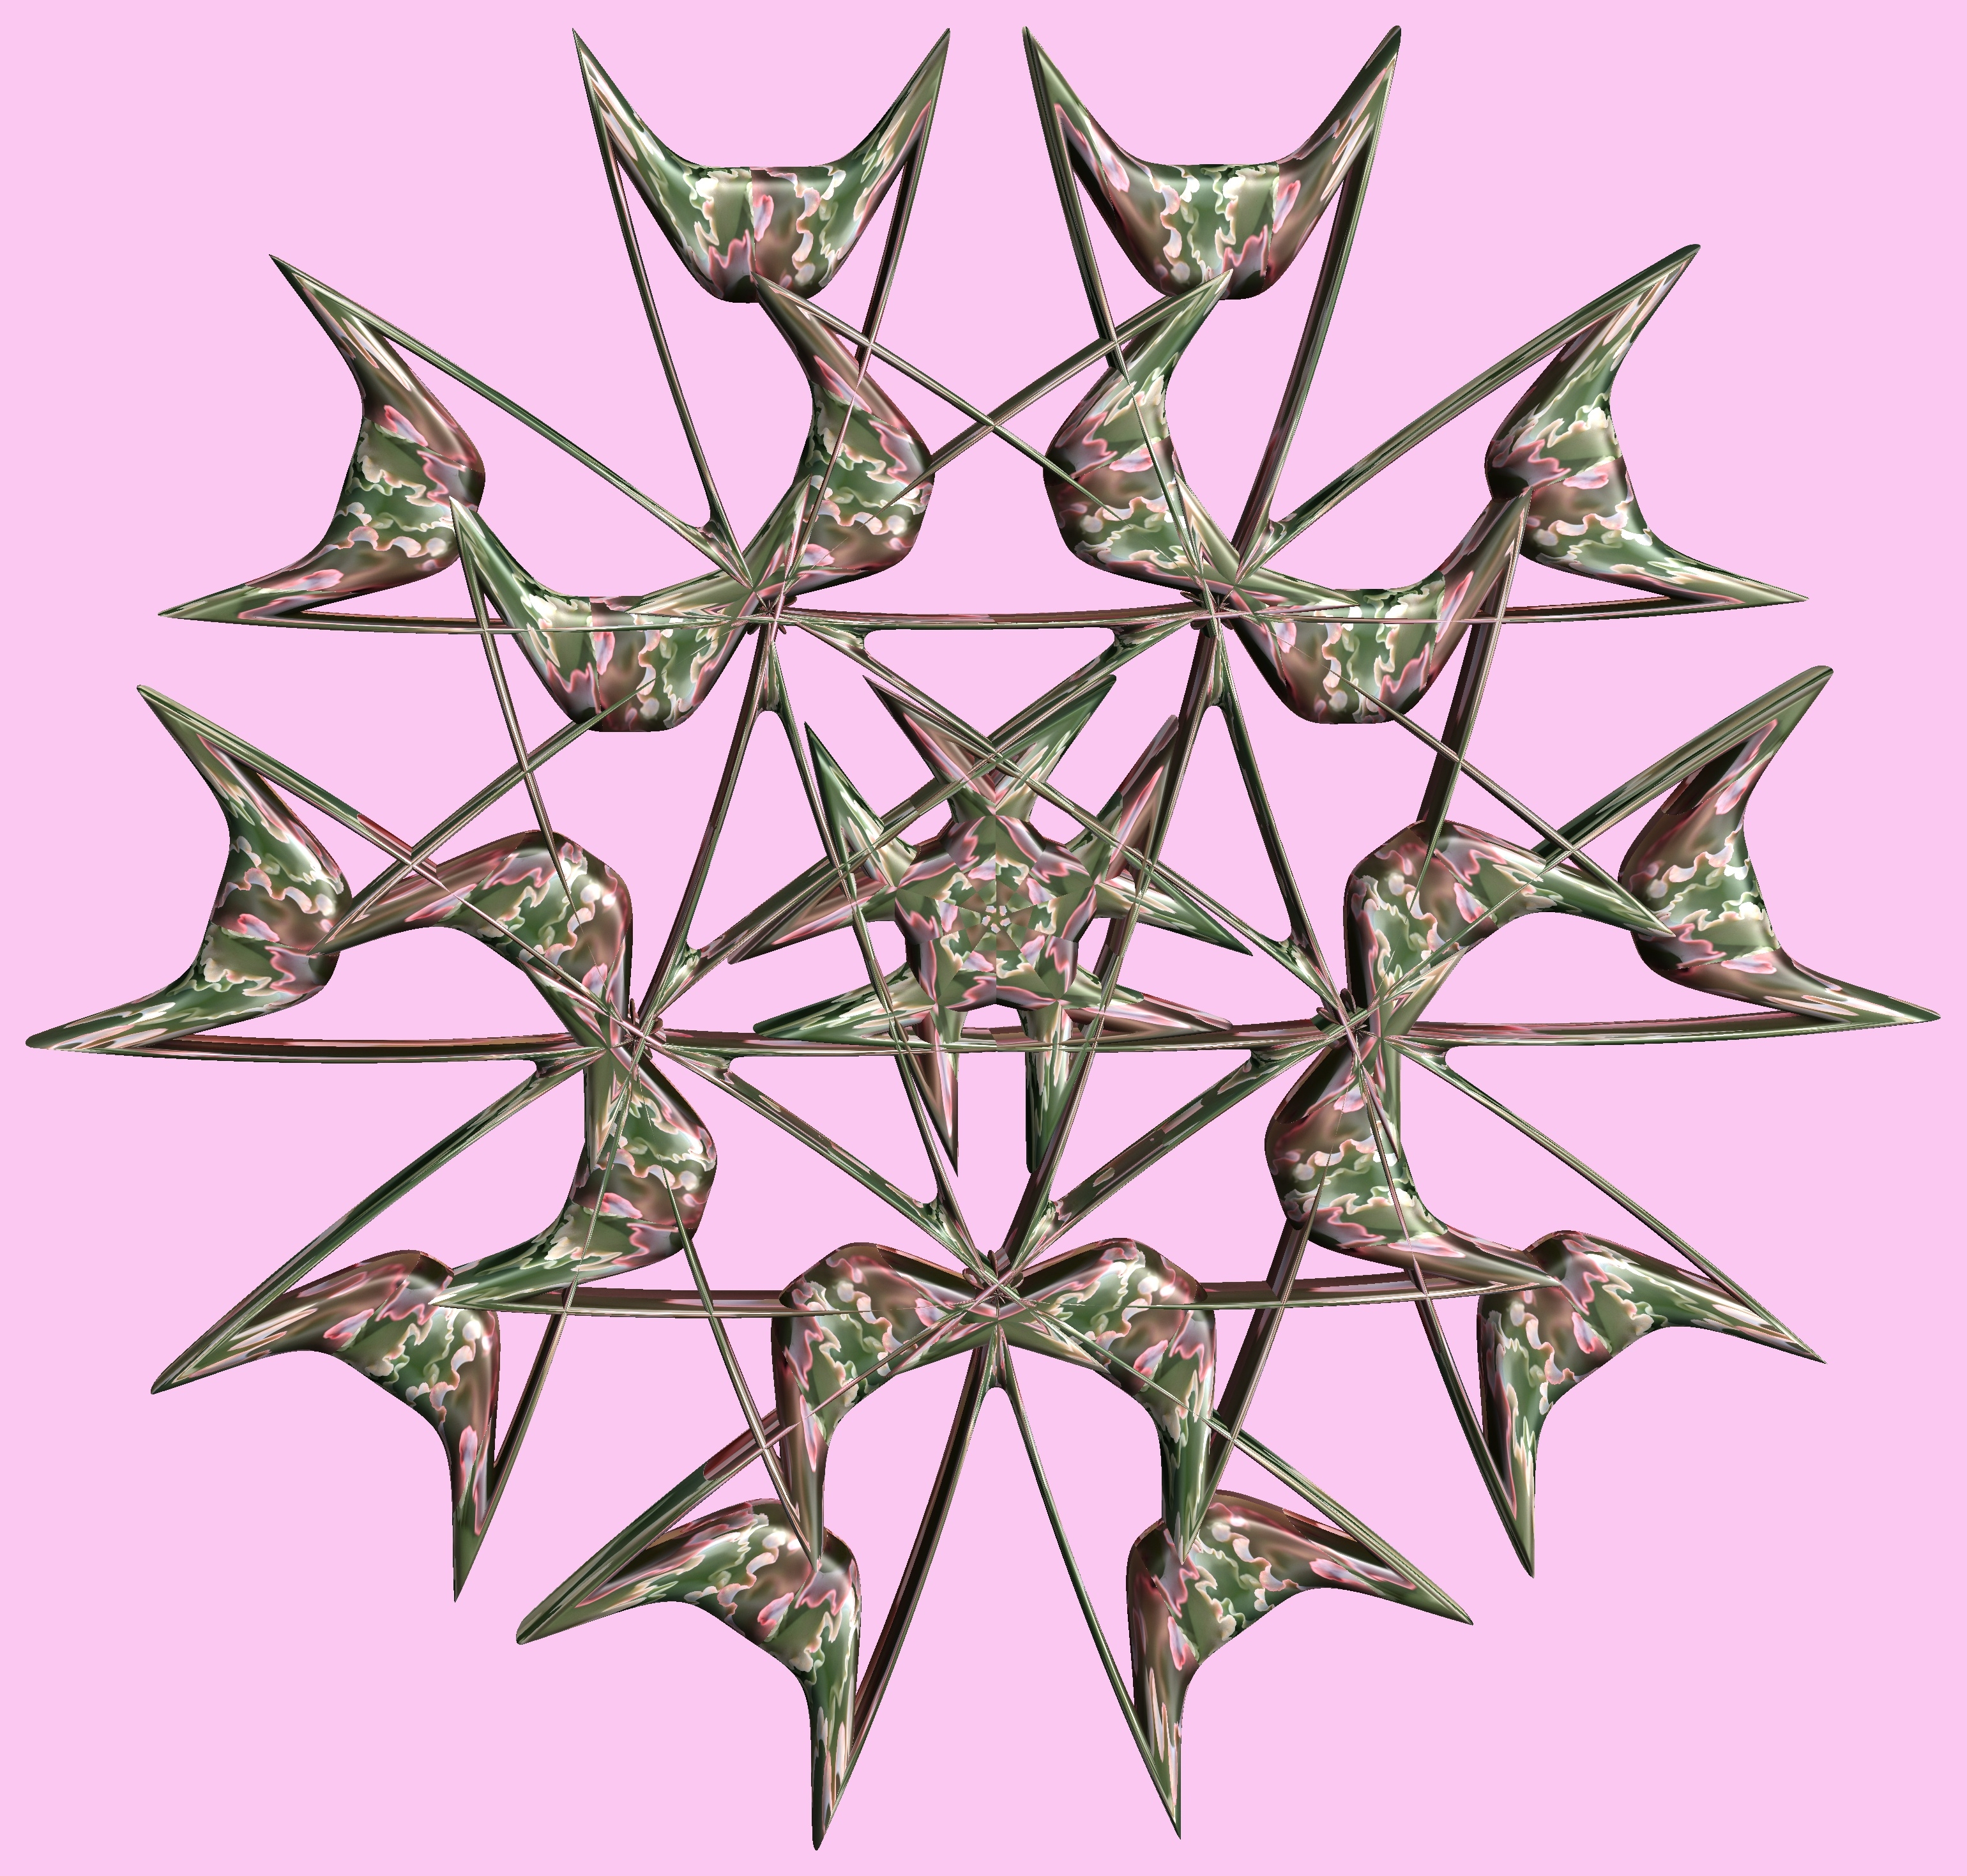
tree, branch, structure, texture, leaf, pattern, line, maple leaf, figure, illustration, design, symmetry, 3d, graphic, torus, mathematica, cg, parametricplot3d, code, program, algorithm, abstruct, mapping